Answer in natural language. Where is open cardboard box (marked A) with respect to Doorway (marked B)? Choose between the following options: right or left
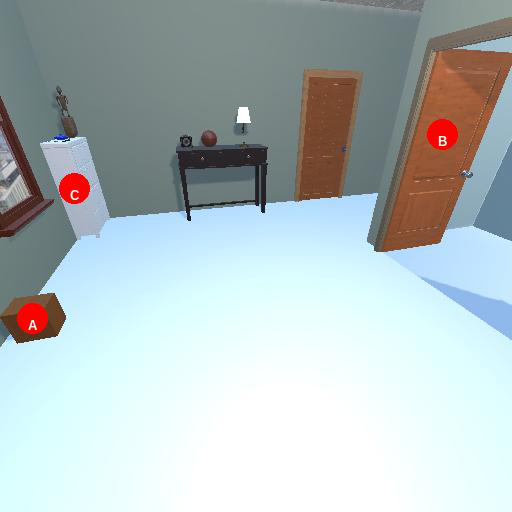
<answer>left</answer>